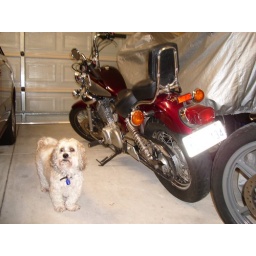
The bike that I no longer have. And a small fluffy dog who wanted to be in every picture.